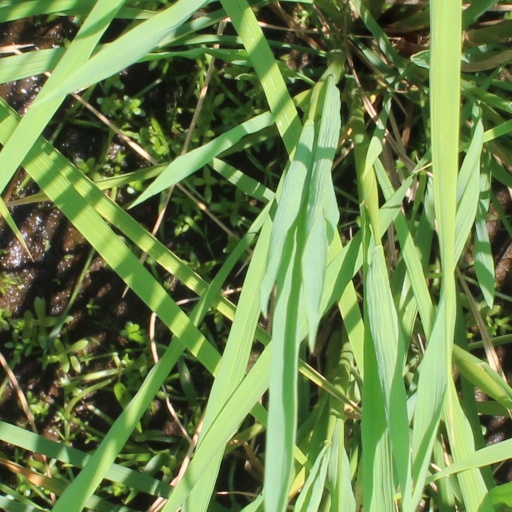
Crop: rice